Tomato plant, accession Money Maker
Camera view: vertical (180 deg); turntable rotation: 180 degrees
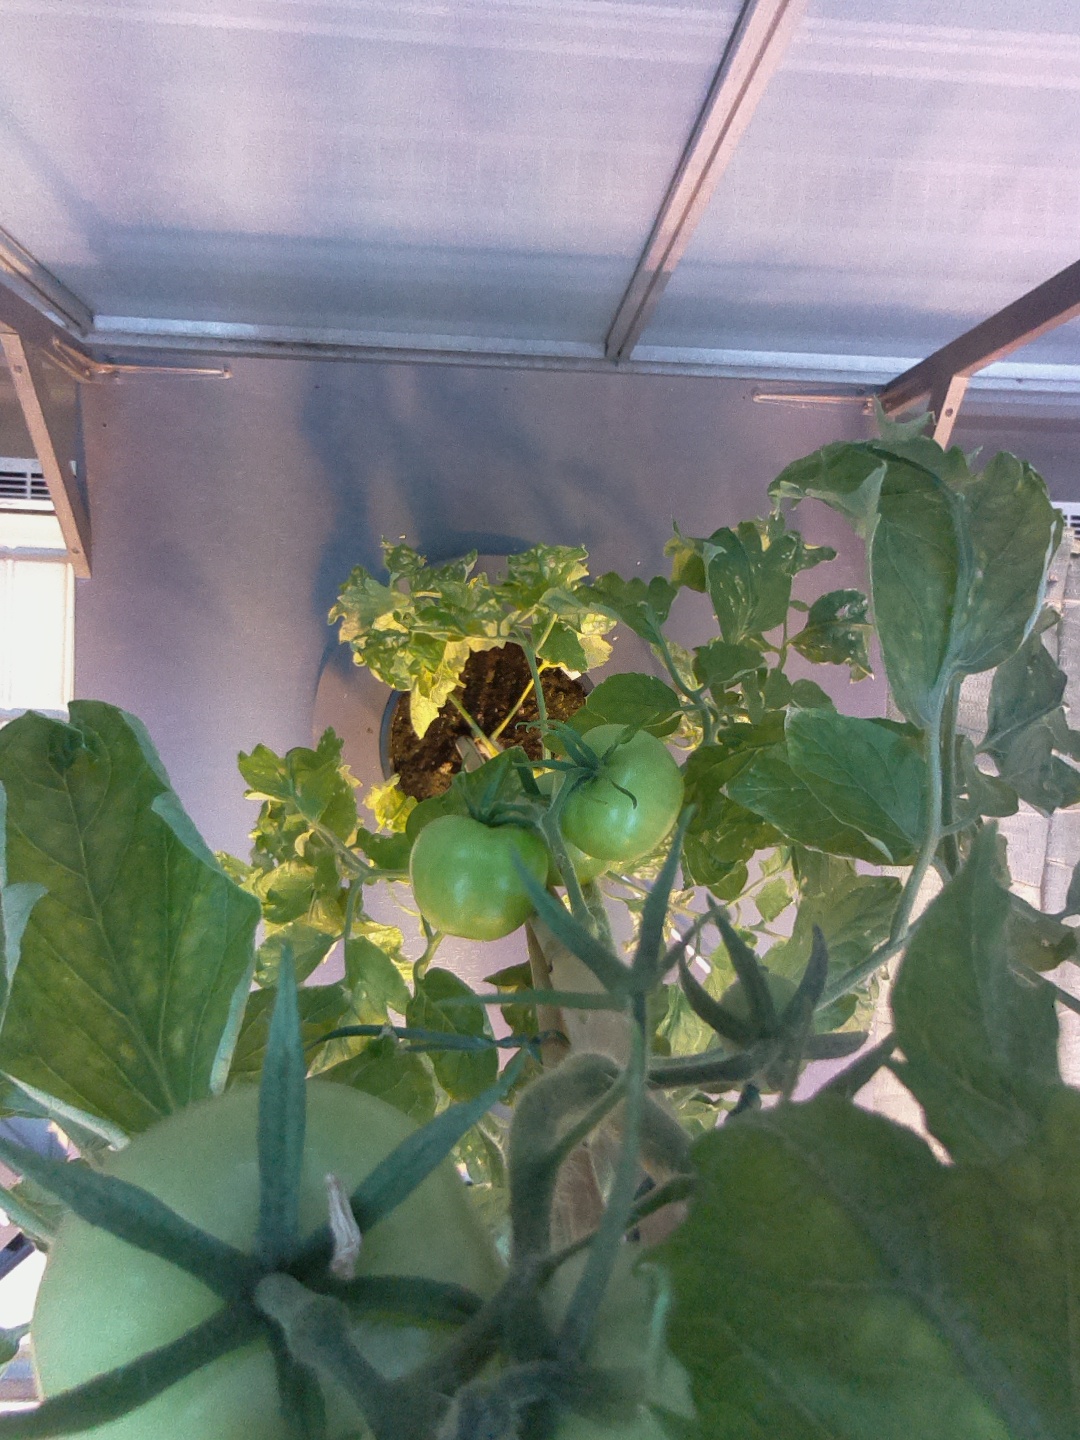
BBCH growth stage 75: 50%-60% of final fruit size